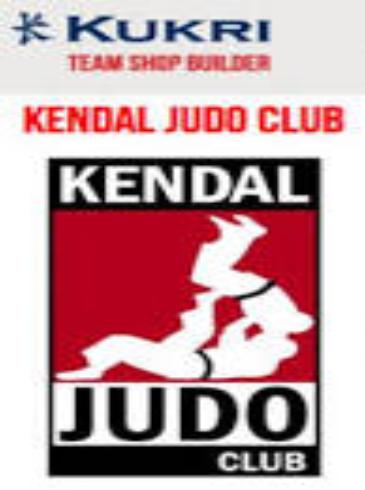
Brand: Kukri
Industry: Sports